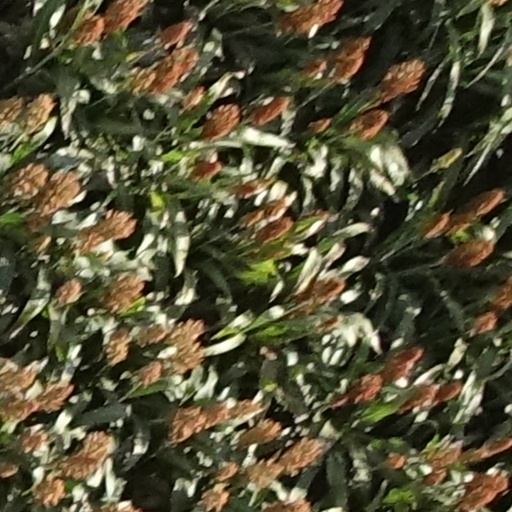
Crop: sorghum